Lonergan's Discovery of the Science of Economics

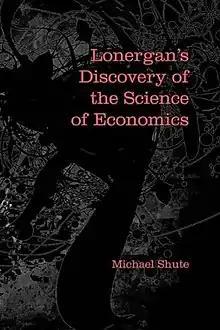

Lonergan's Discovery of the Science of Economics is a 2010 book by Michael Shute, in which the author provides an account of Bernard Lonergan's solution to a fundamental problem in economic theory.